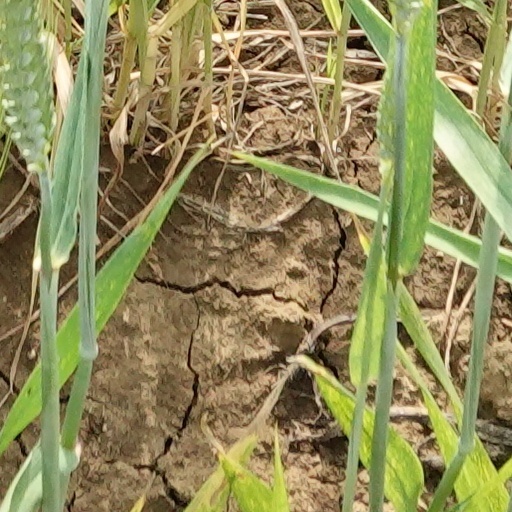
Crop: wheat